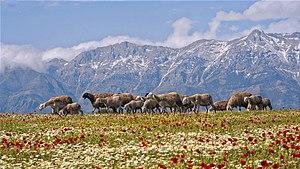
Moutons en plein nature à El Asnam, wilaya de Bouira
Le mouton, Ovis aries, est un animal domestique, mammifère herbivore ruminant appartenant au genre Ovis de la sous-famille des Caprinés, dans la grande famille des Bovidés. Comme tous les ruminants, les moutons sont des ongulés marchant sur deux doigts. Dans le langage courant, les moutons désignent un ensemble où la femelle est la brebis et le mâle le bélier, tandis que le jeune mâle est un agneau et la jeune femelle une agnelle.